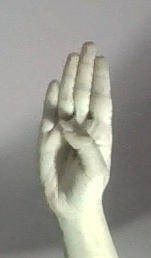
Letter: kaaf